Stinson Beach, California

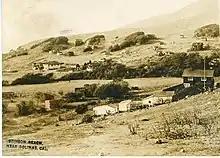
1916 photo postcard of Stinson Beach, showing Airey's Hotel to the left

In 1939, the beach was sold to Marin County. It was transferred to the state of California in 1950, and was eventually transferred to the National Park Service in 1977.